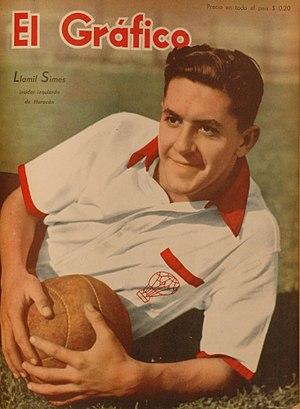
Llamil Simes était un joueur de football argentin qui évoluait au poste d'attaquant.